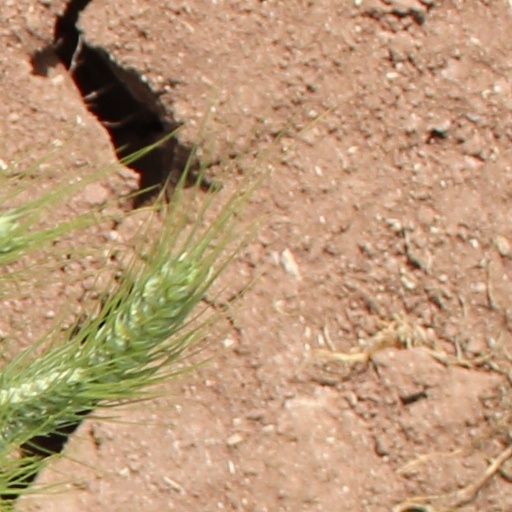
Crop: wheat